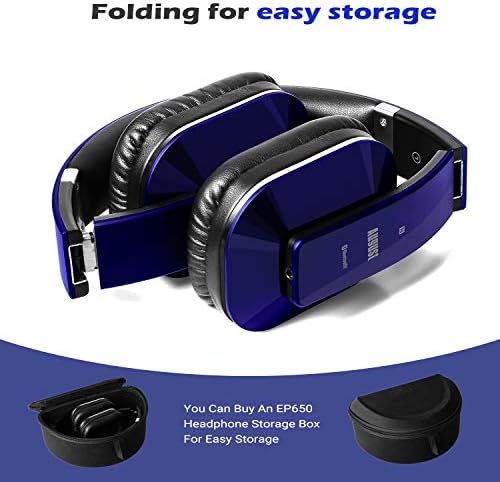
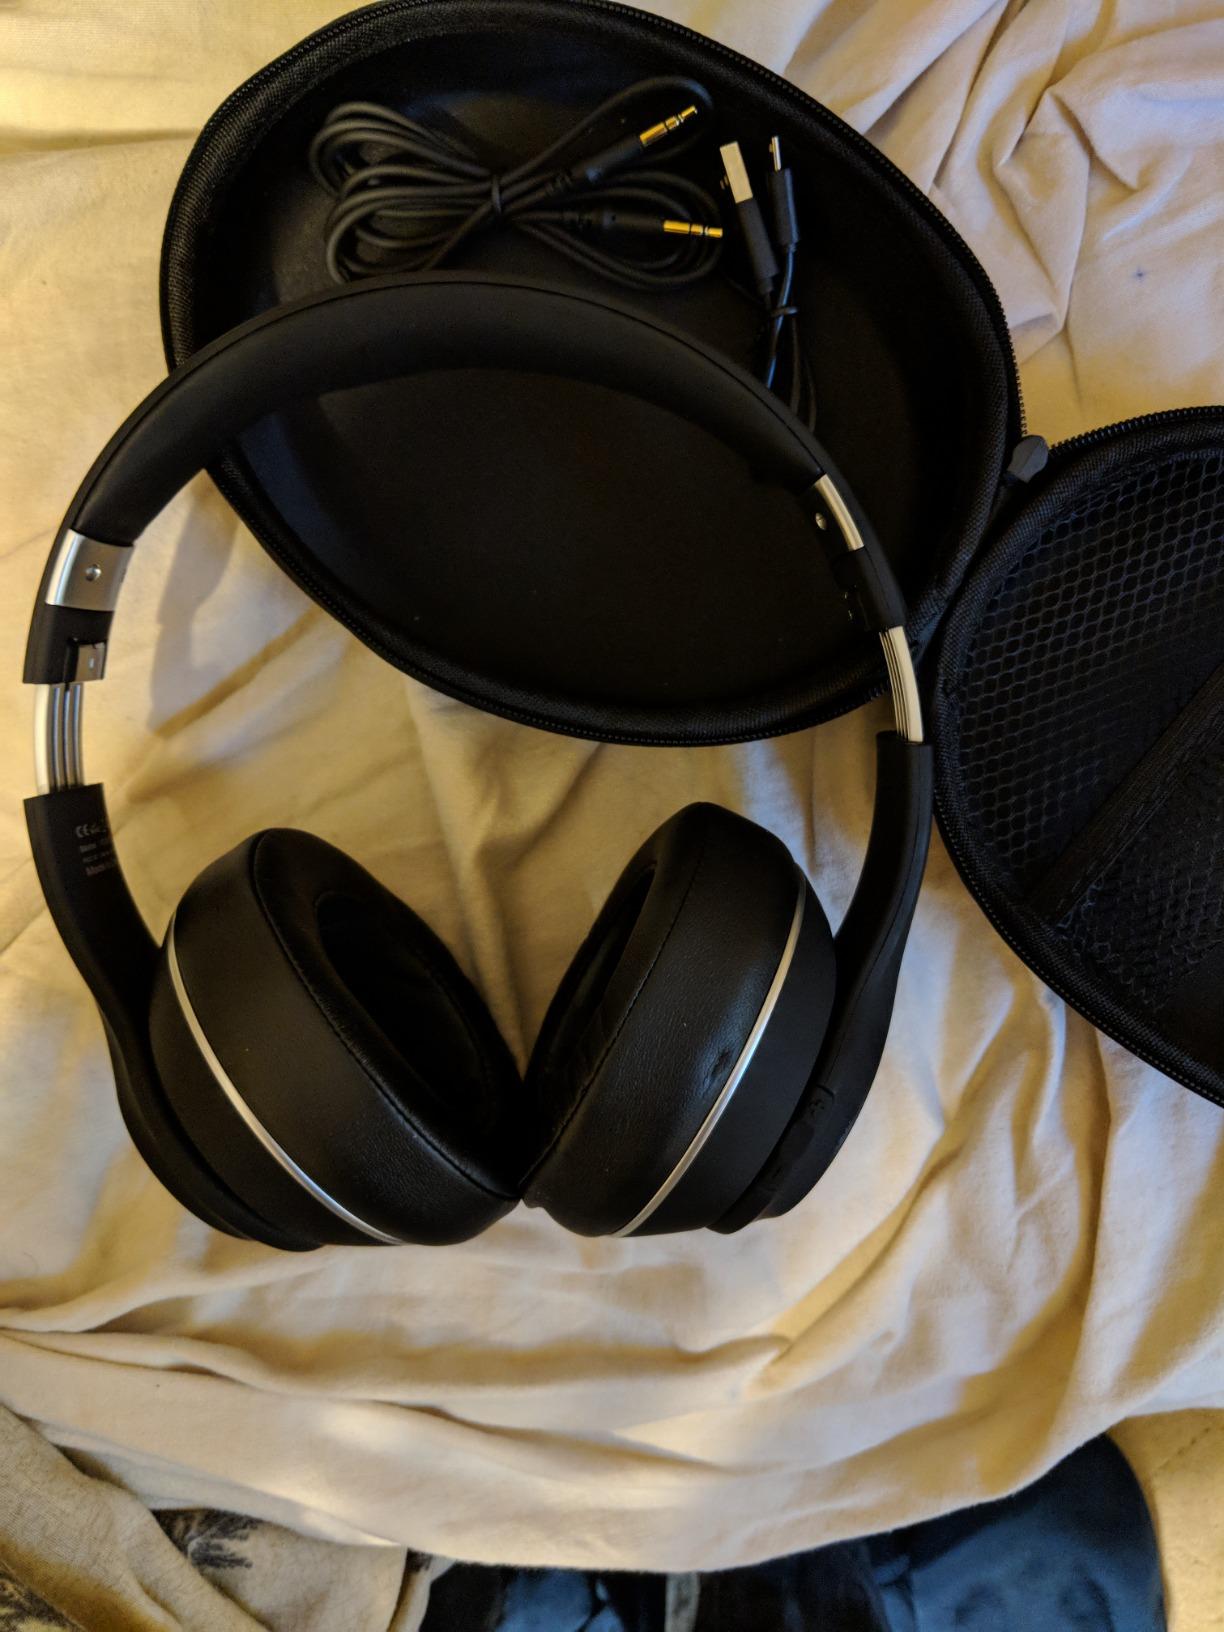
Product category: headphones
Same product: no